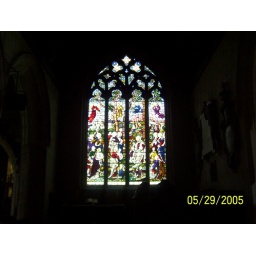
A stained glass window in Morton Corbet church.